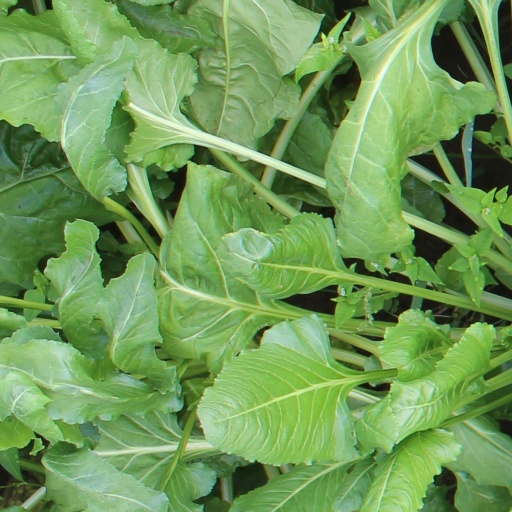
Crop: sugar beet